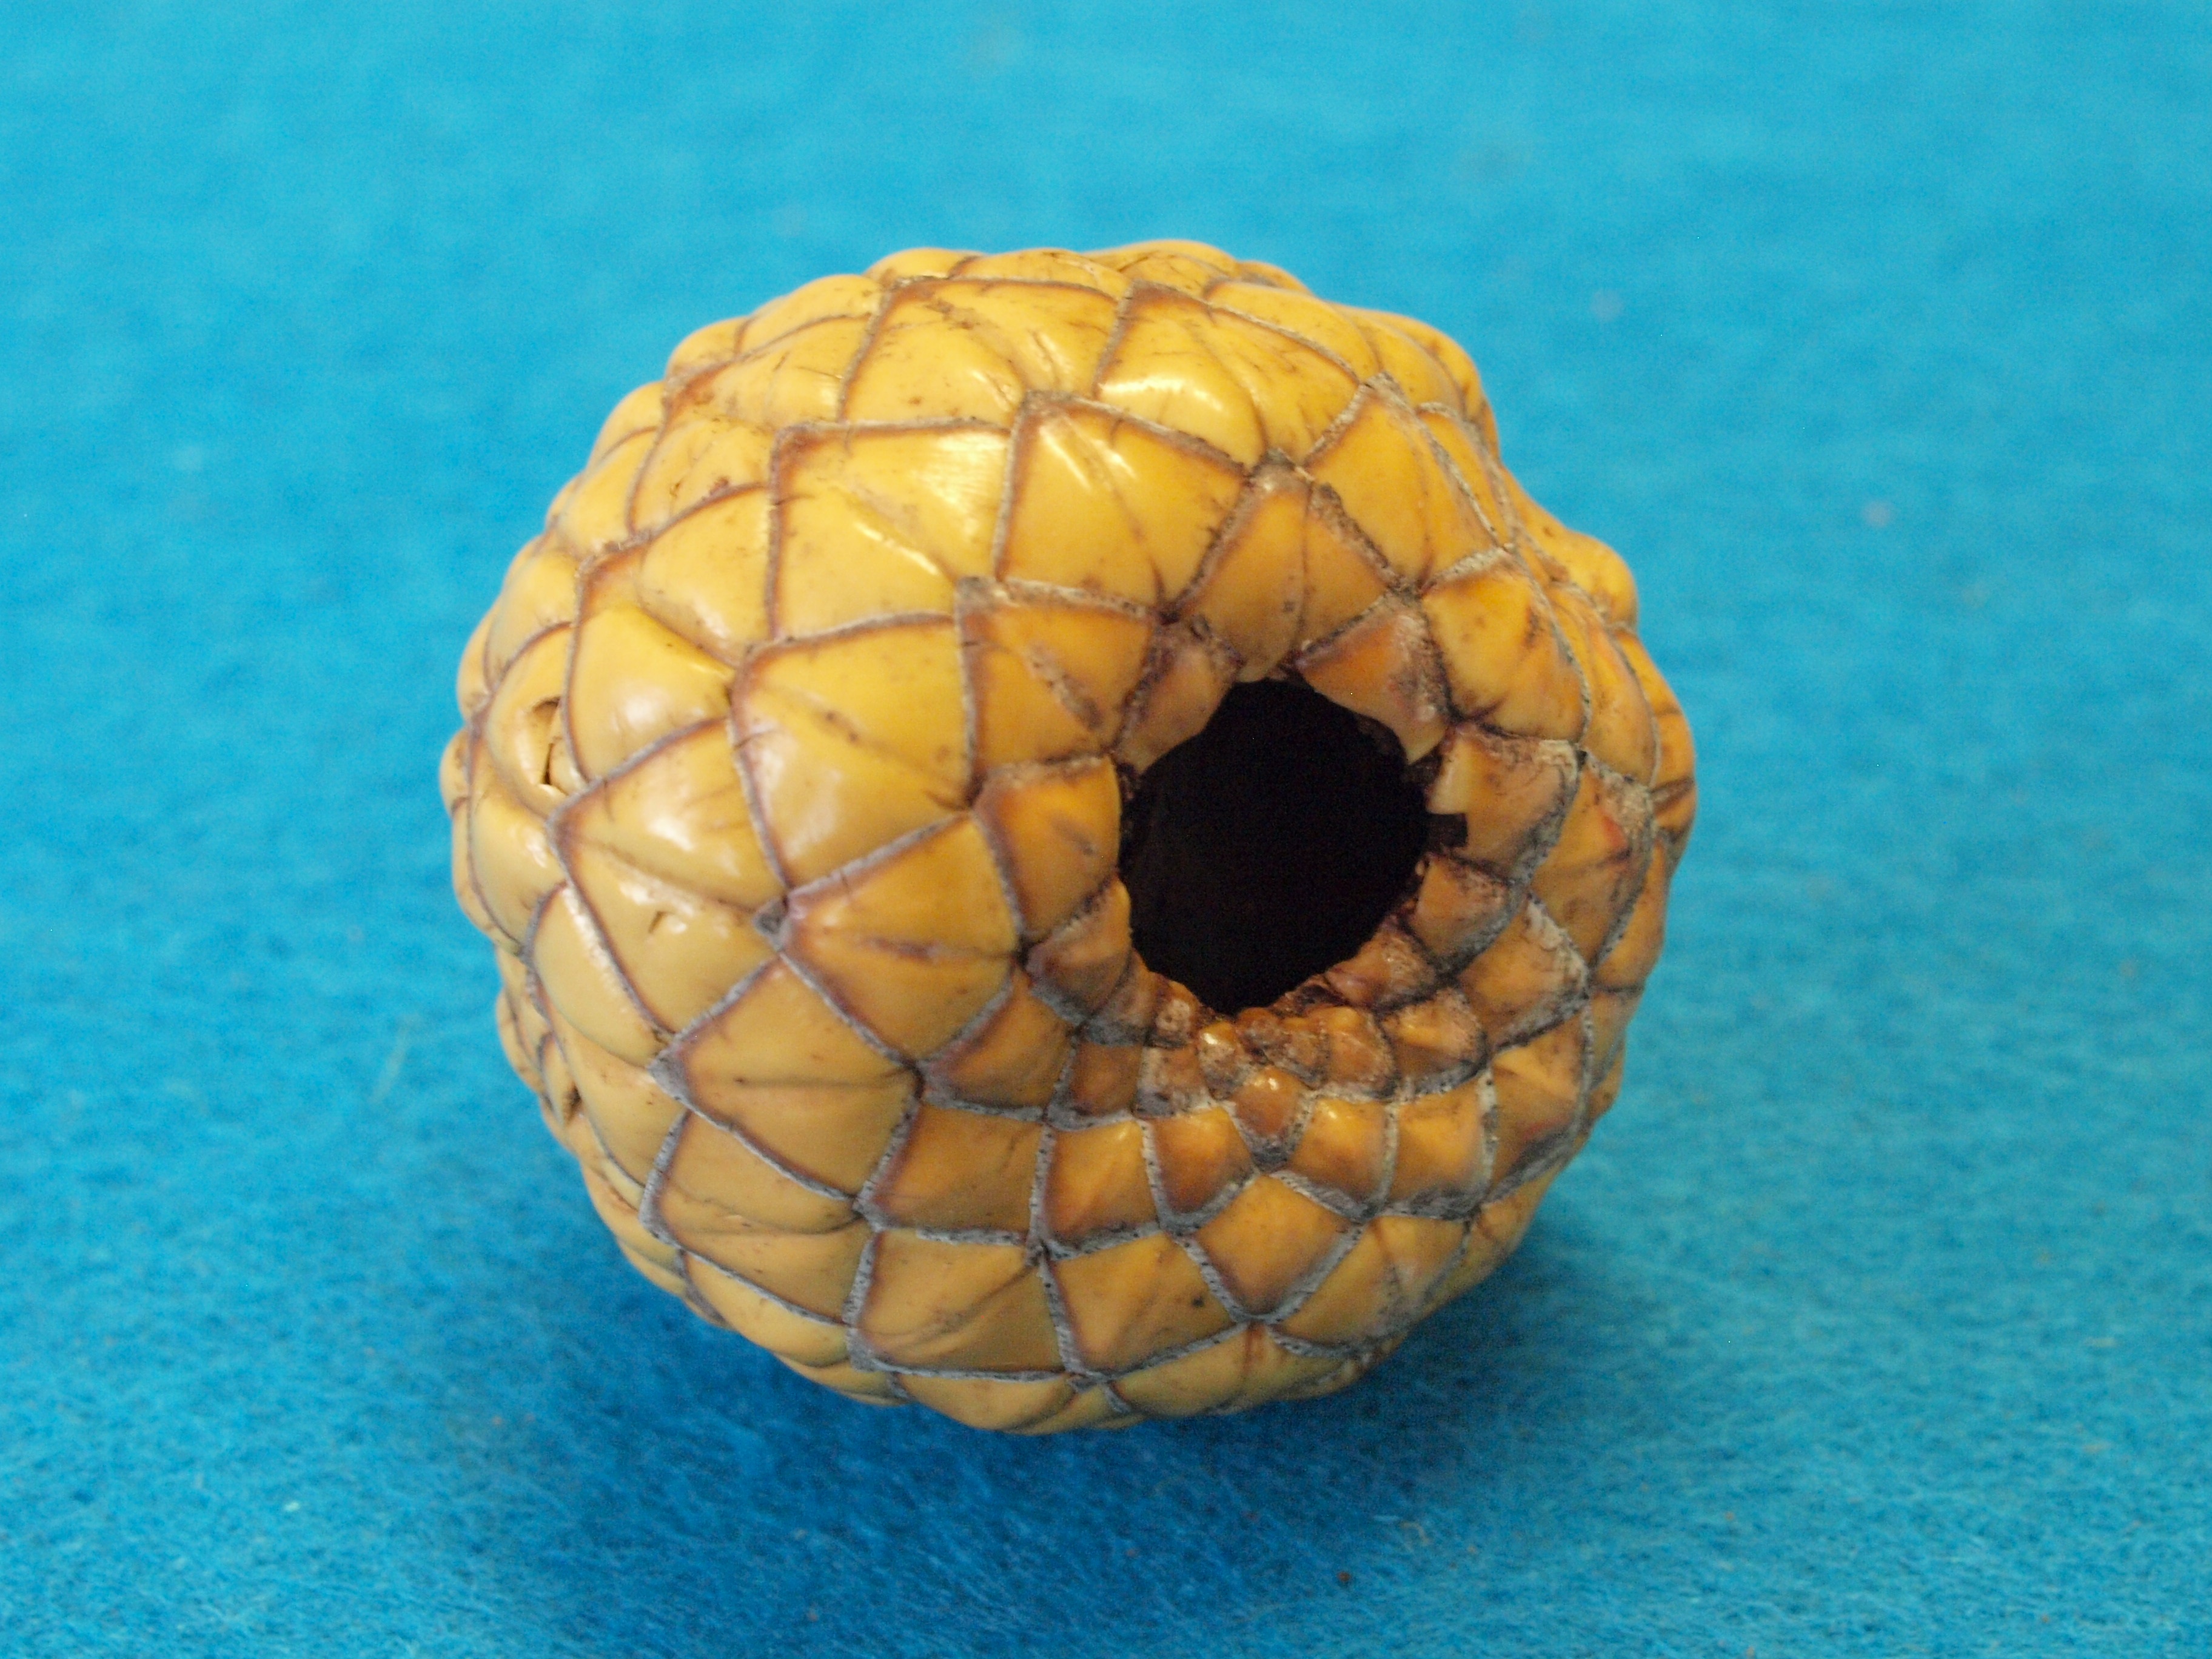
plant, leaf, flower, food, produce, bead, jewellery, art, sphere, carving, indonesia, sago, flowering plant, land plant, rumbia fruit, tapioca warburgii, vanuatu sago palm